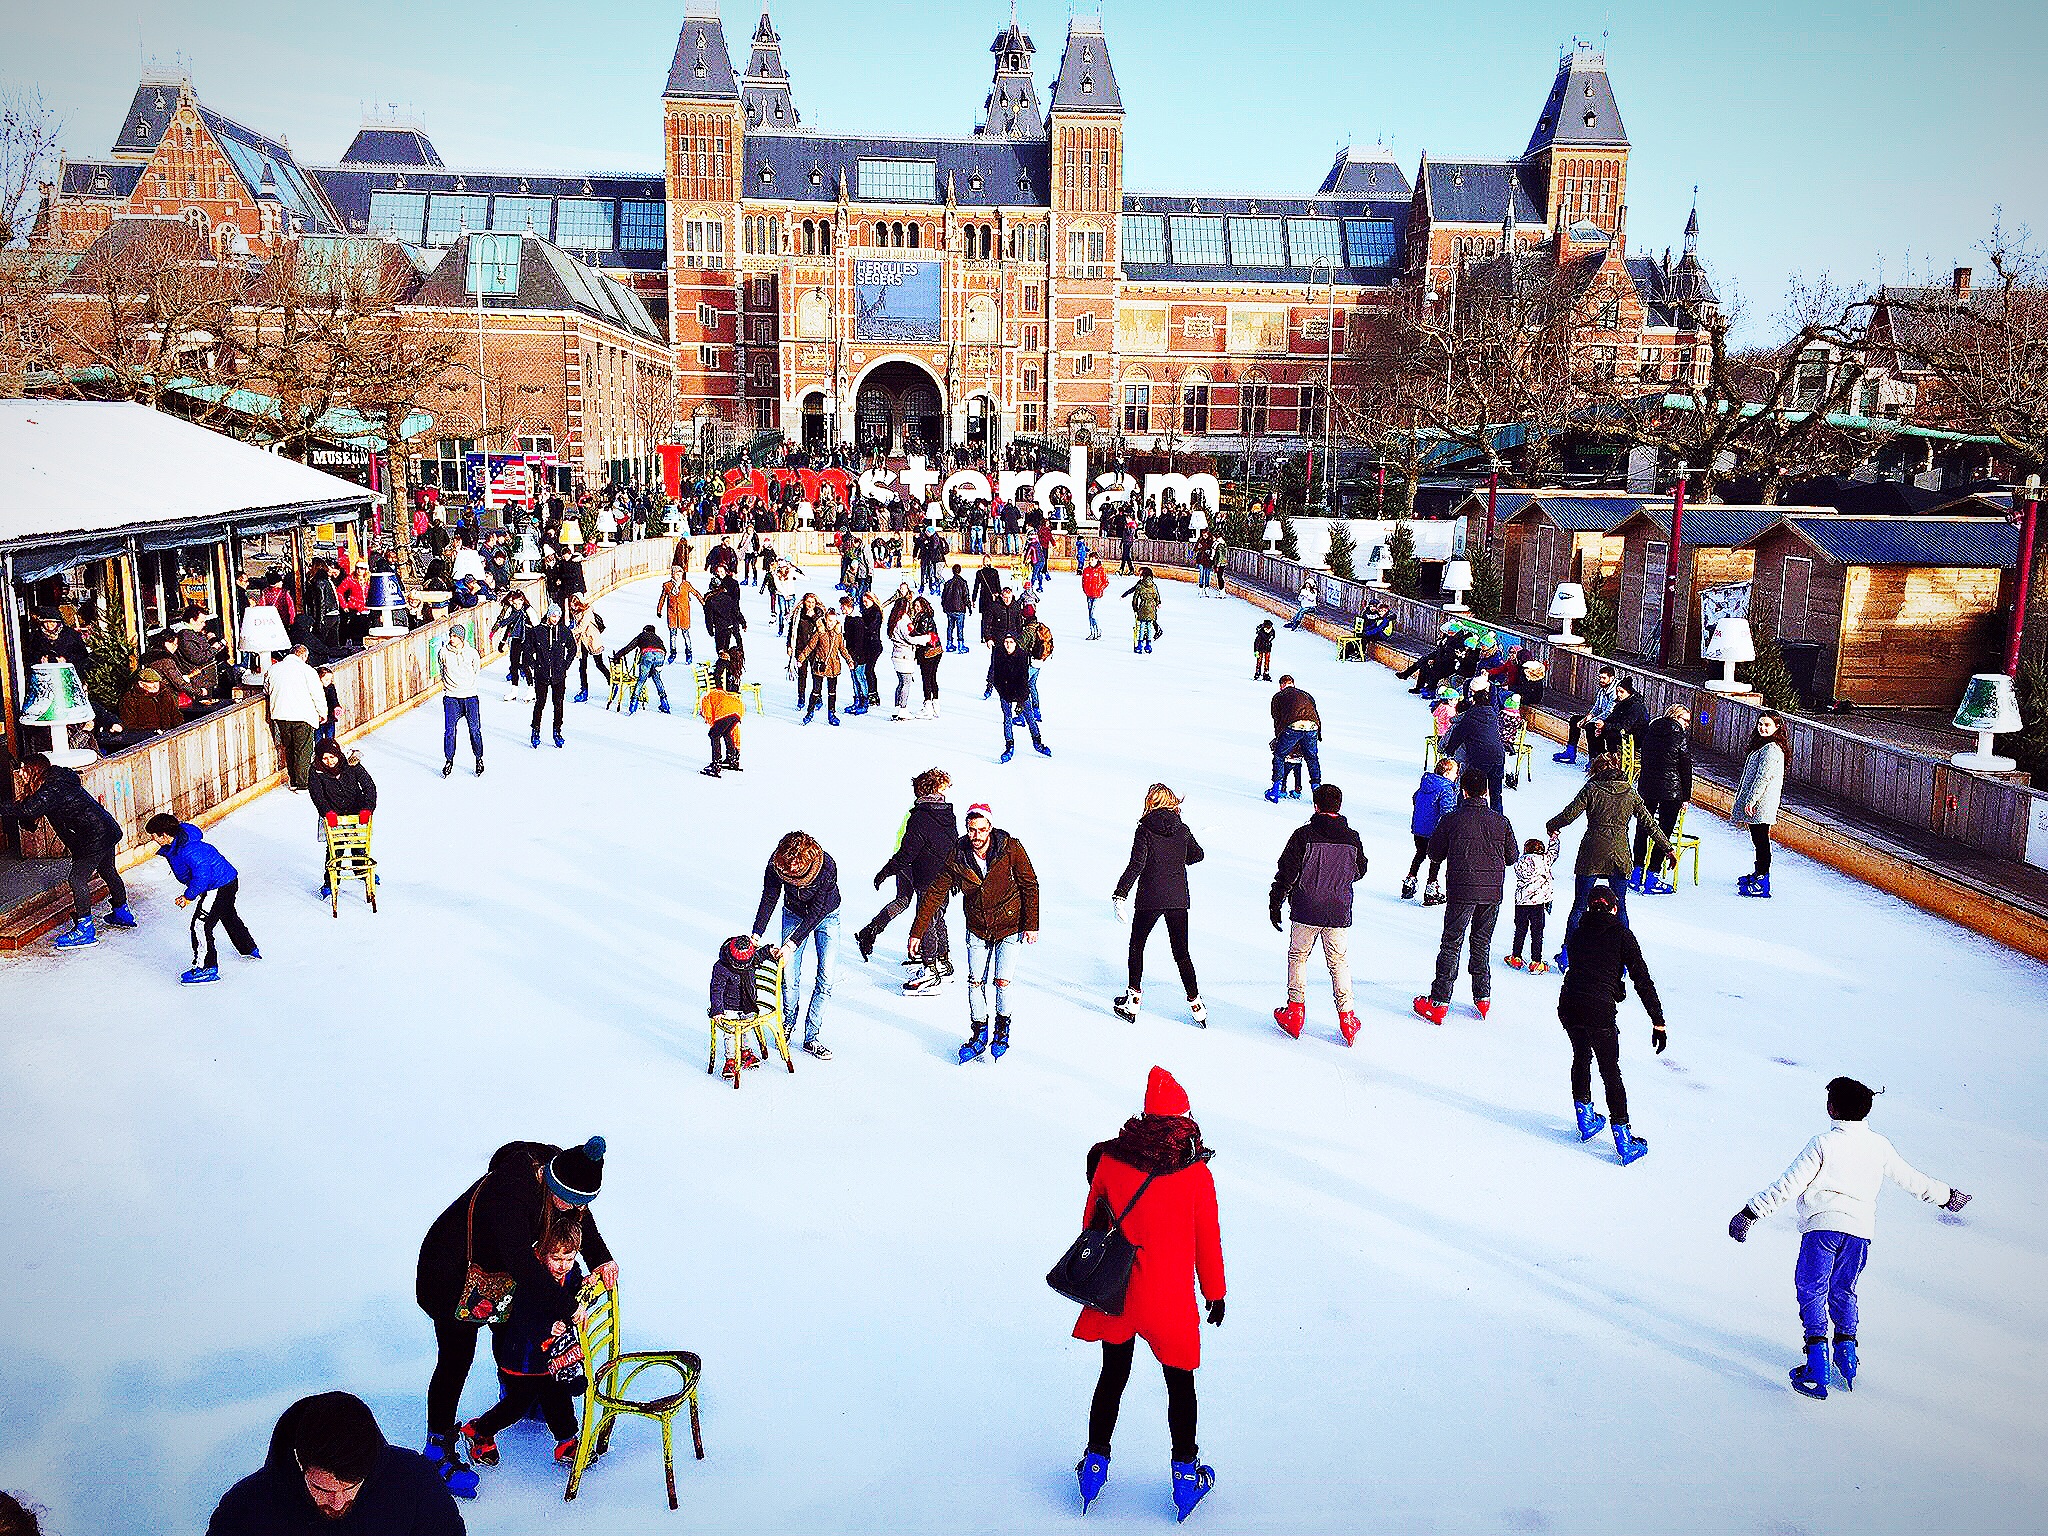
winter, architecture, bridge, city, urban, river, canal, cityscape, travel, recreation, europe, landmark, season, winter sport, holland, amsterdam, netherlands, sports, bicycles, dutch, skating, bikes, european, ice skating, ice rink, outdoor recreation